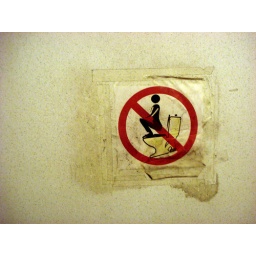
Behind the bathroom stall door in Yaohan mall in Richmond.